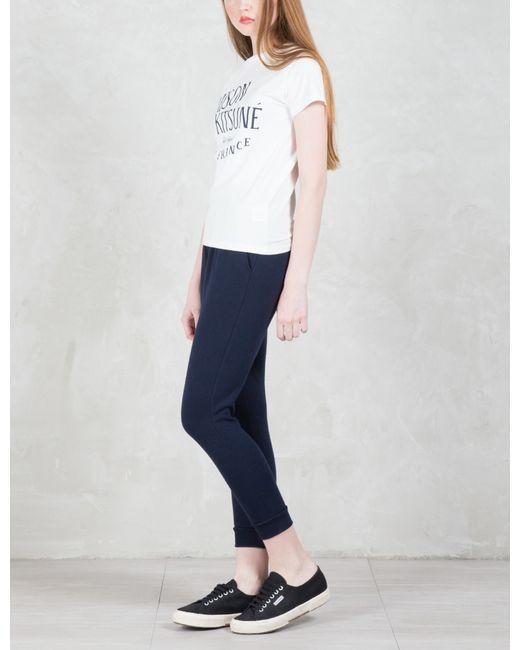
Hemd mit halbem Arm und schwarzen Slim Fit Leggings